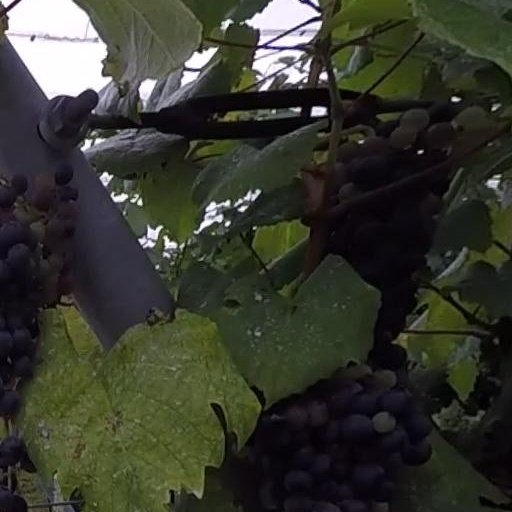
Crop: grape